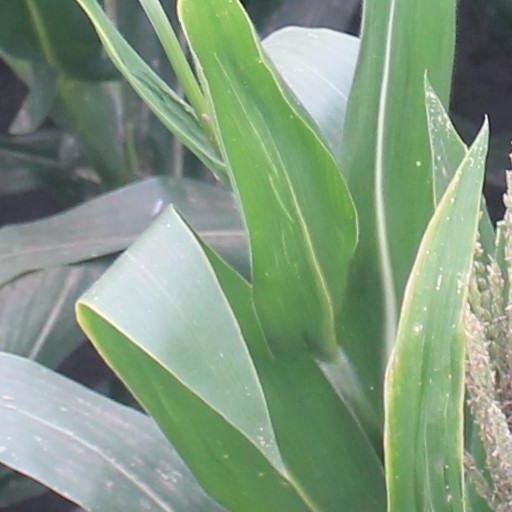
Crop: maize; corn